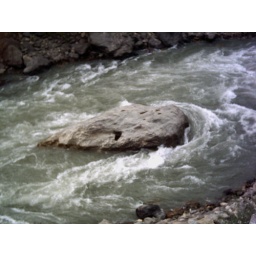
a big stone in river